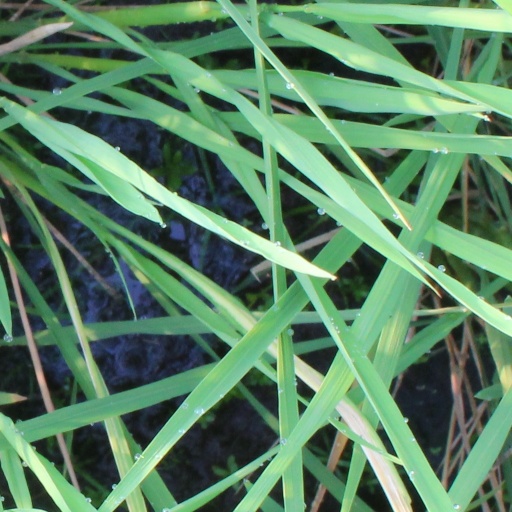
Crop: rice